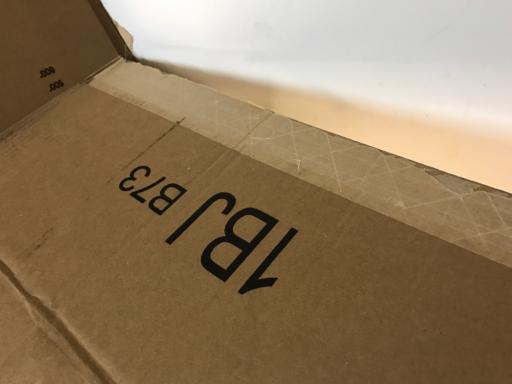
Waste category: cardboard